Words for Battle

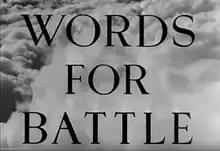
Title frame

Words for Battle (also known by its original title In England Now) is a British propaganda film produced by the Ministry of Information's Crown Film Unit in 1941. It was written and directed by Humphrey Jennings, and features seven sequences, each containing images of rural and urban Britain at war overlaid with audio commentary by Laurence Olivier, reciting passages from different English literary works and speeches.